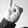
ASL letter: I